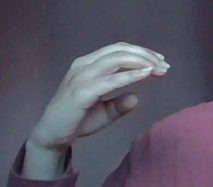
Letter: jeem